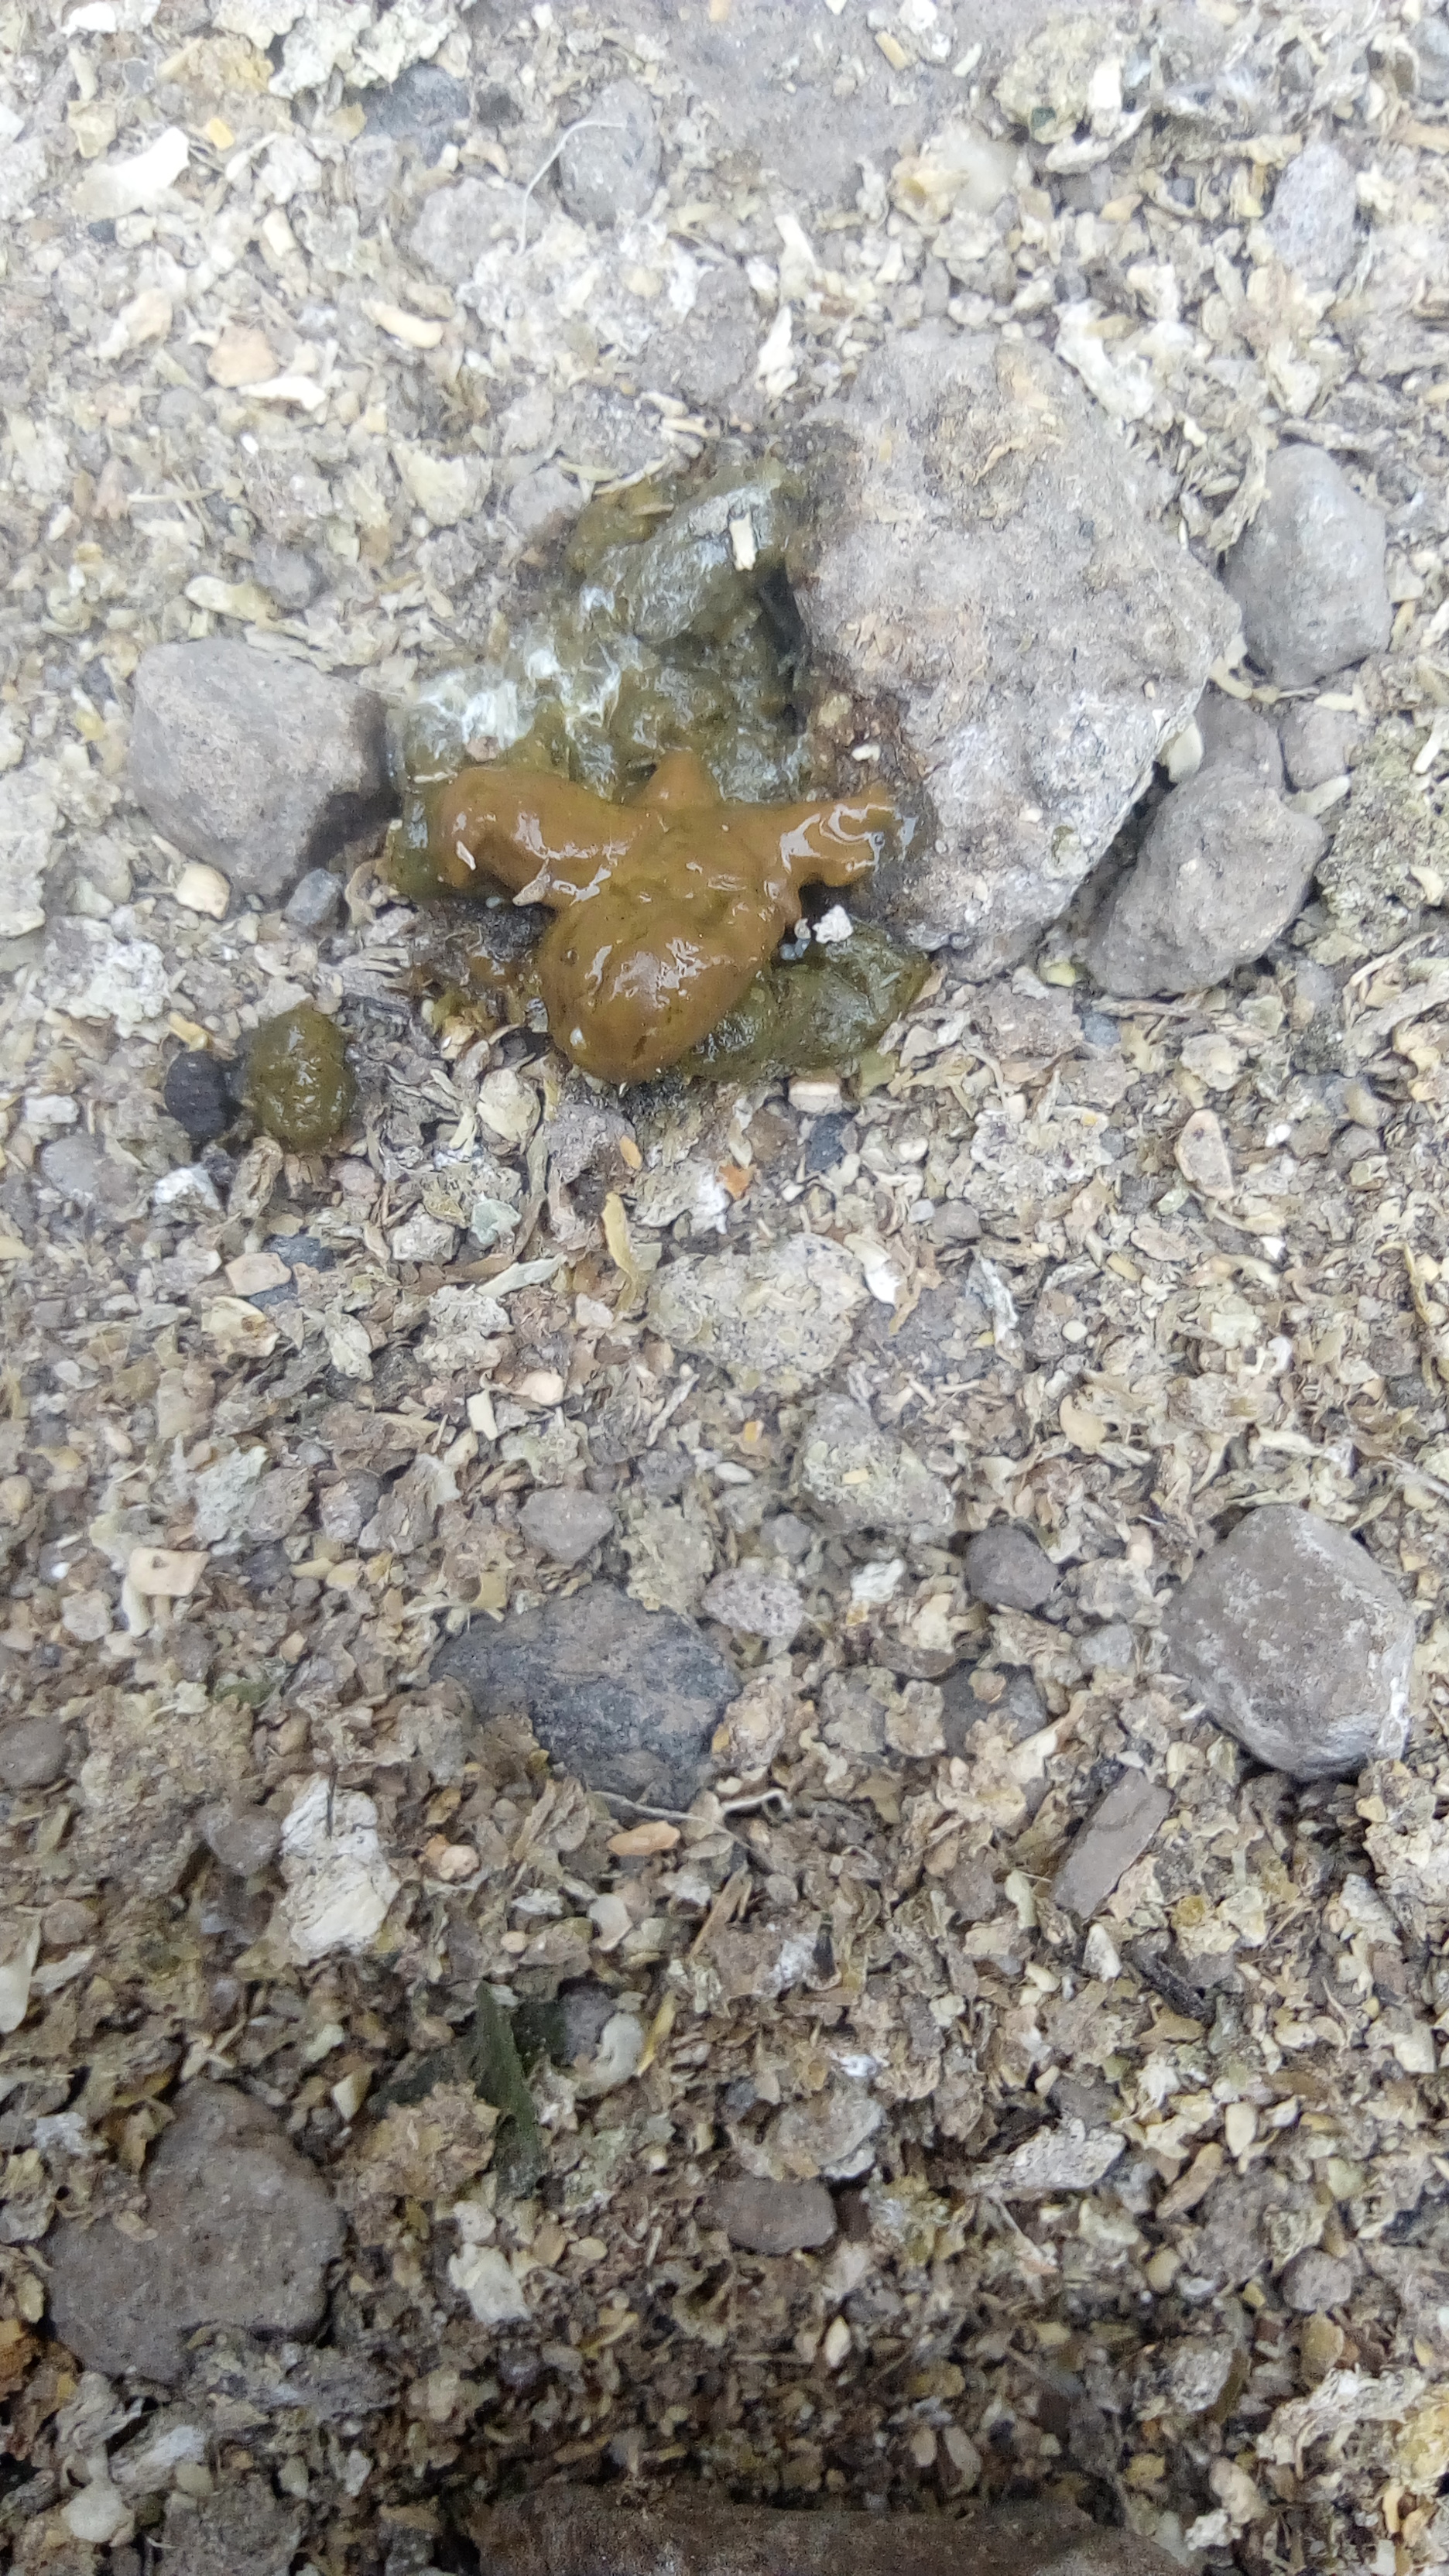
PCR-confirmed diagnosis: Coccidiosis